HealthCity Novena

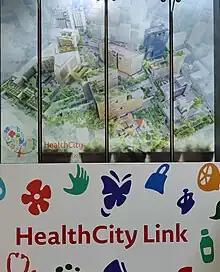
Artist's impression of HealthCity Novena when completed in 2030, over the entrance to underground link

Other proposed buildings include an ambulatory block, a medical education and training centre for TTSH, as well as a new national centre and a health sciences school.